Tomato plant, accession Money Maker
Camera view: vertical (180 deg); turntable rotation: 30 degrees
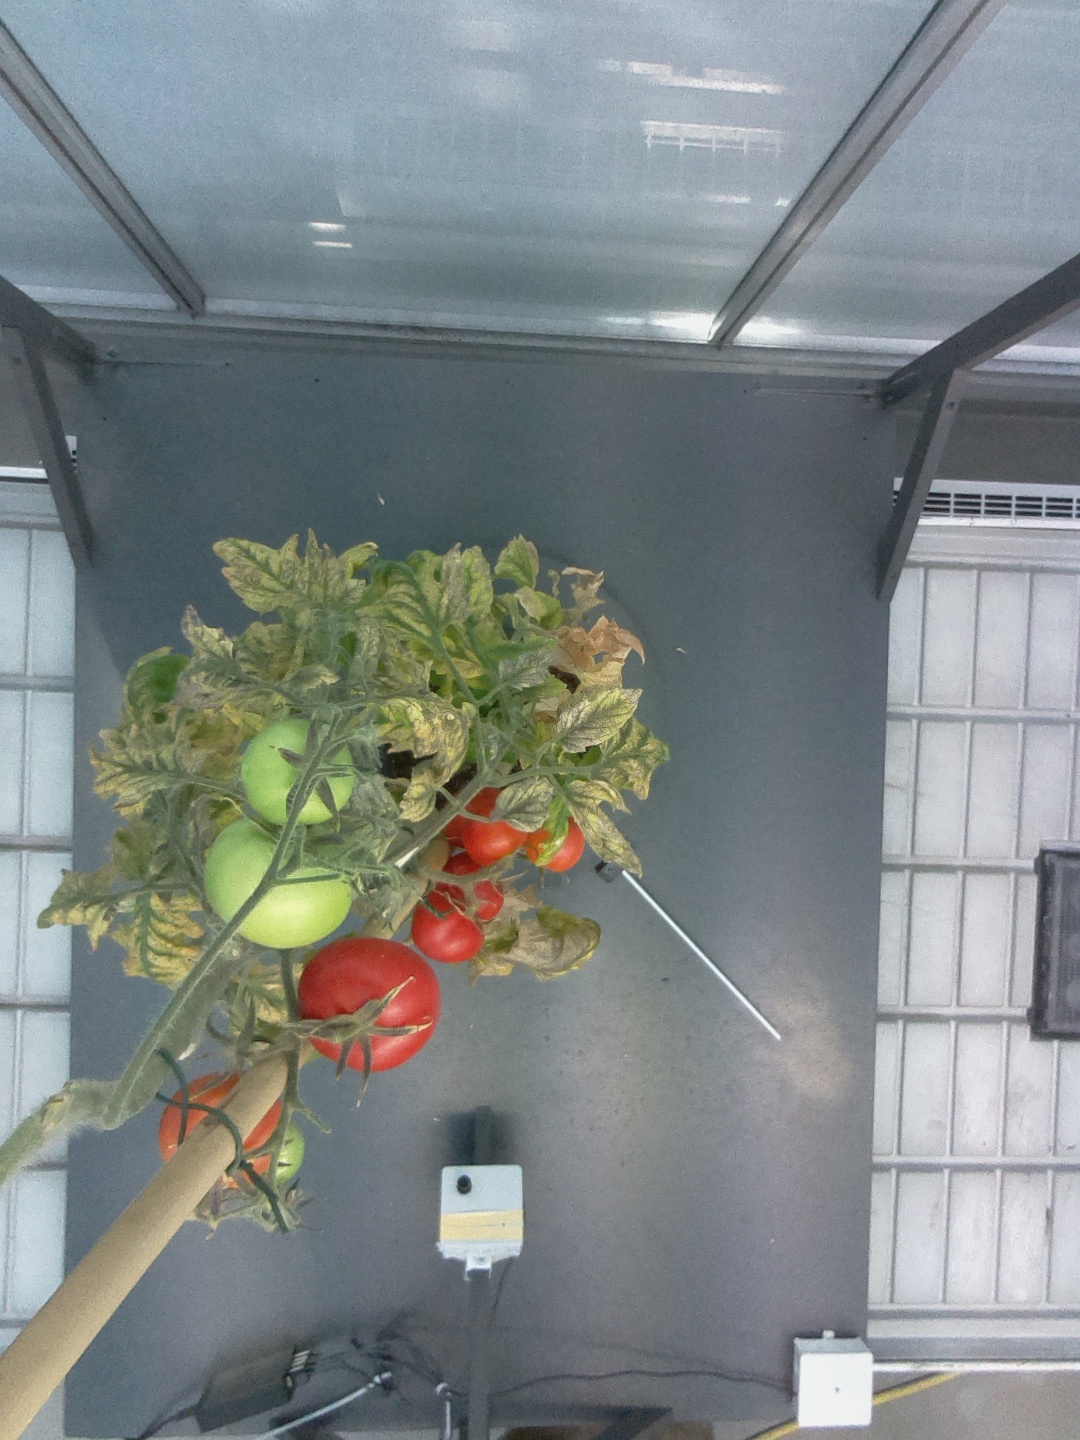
BBCH growth stage 88: 80%-90% of fruits show typical fully ripe color